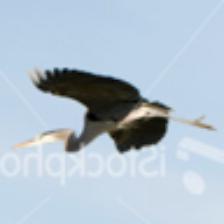
Label: NonHuman